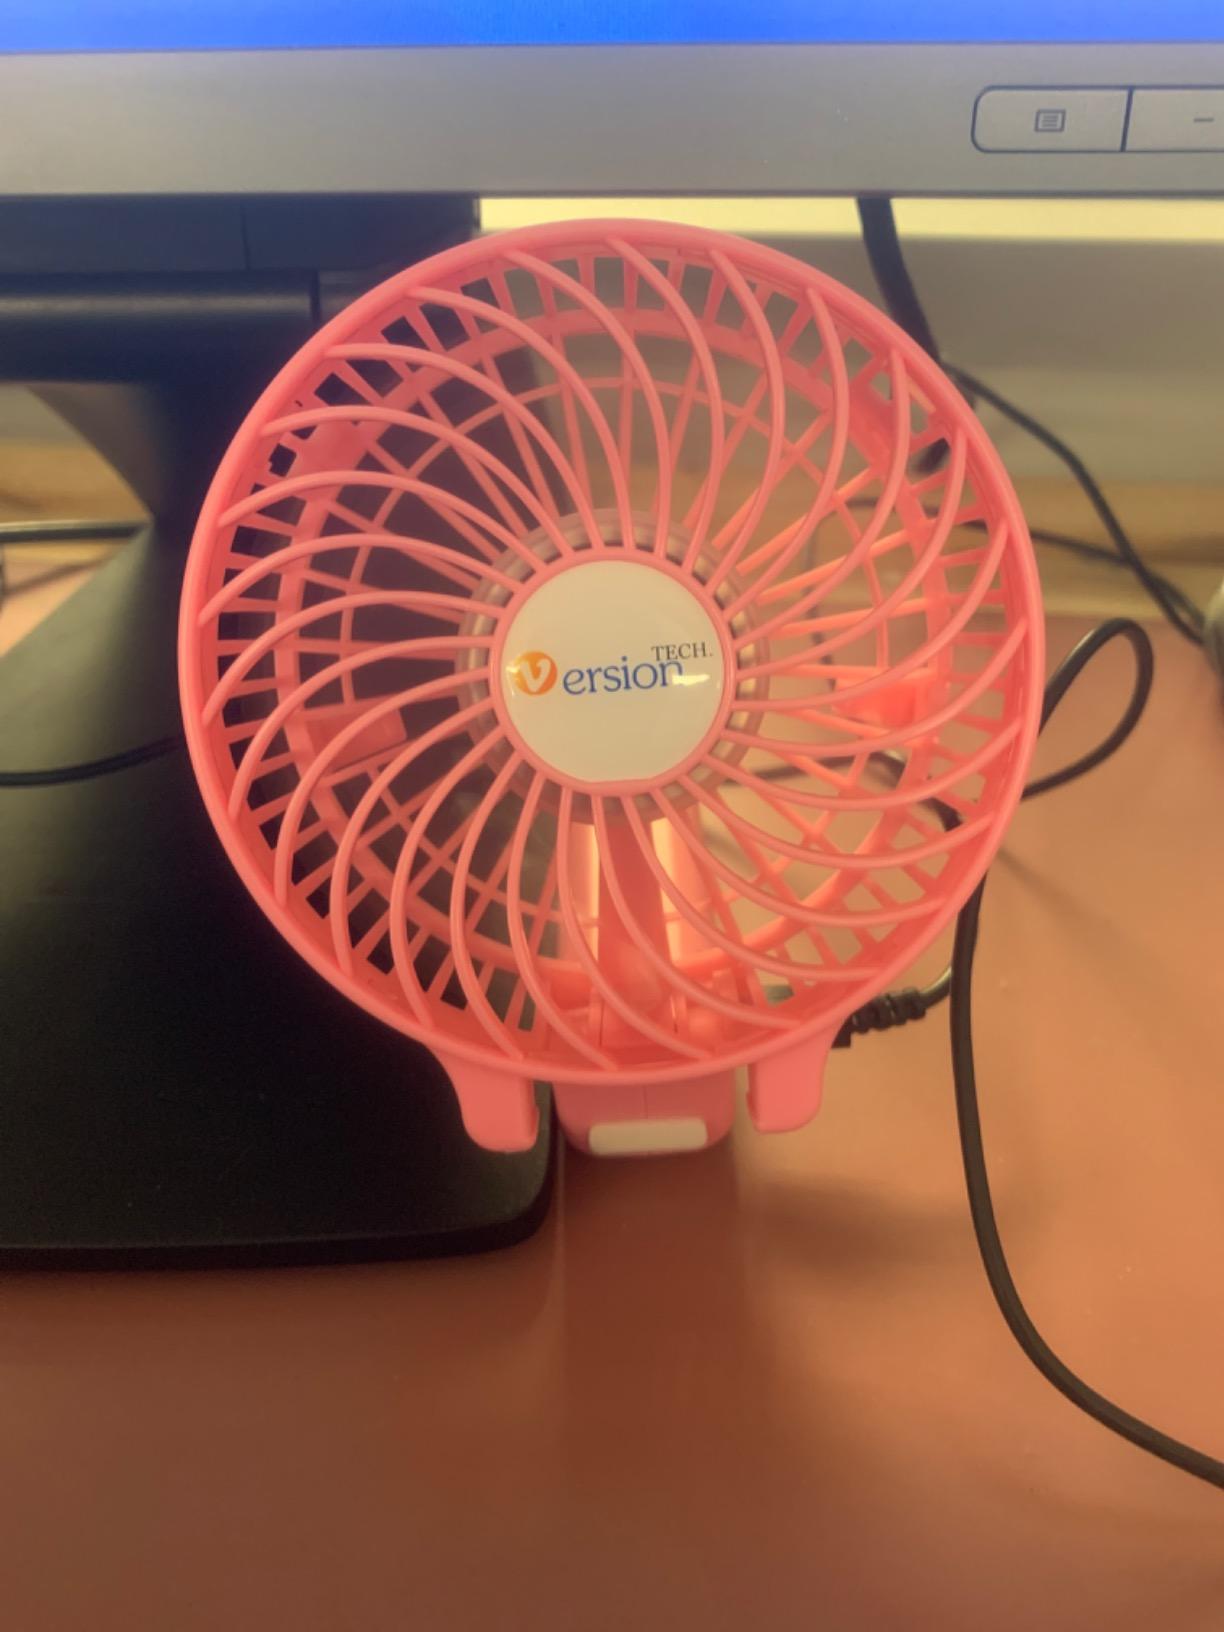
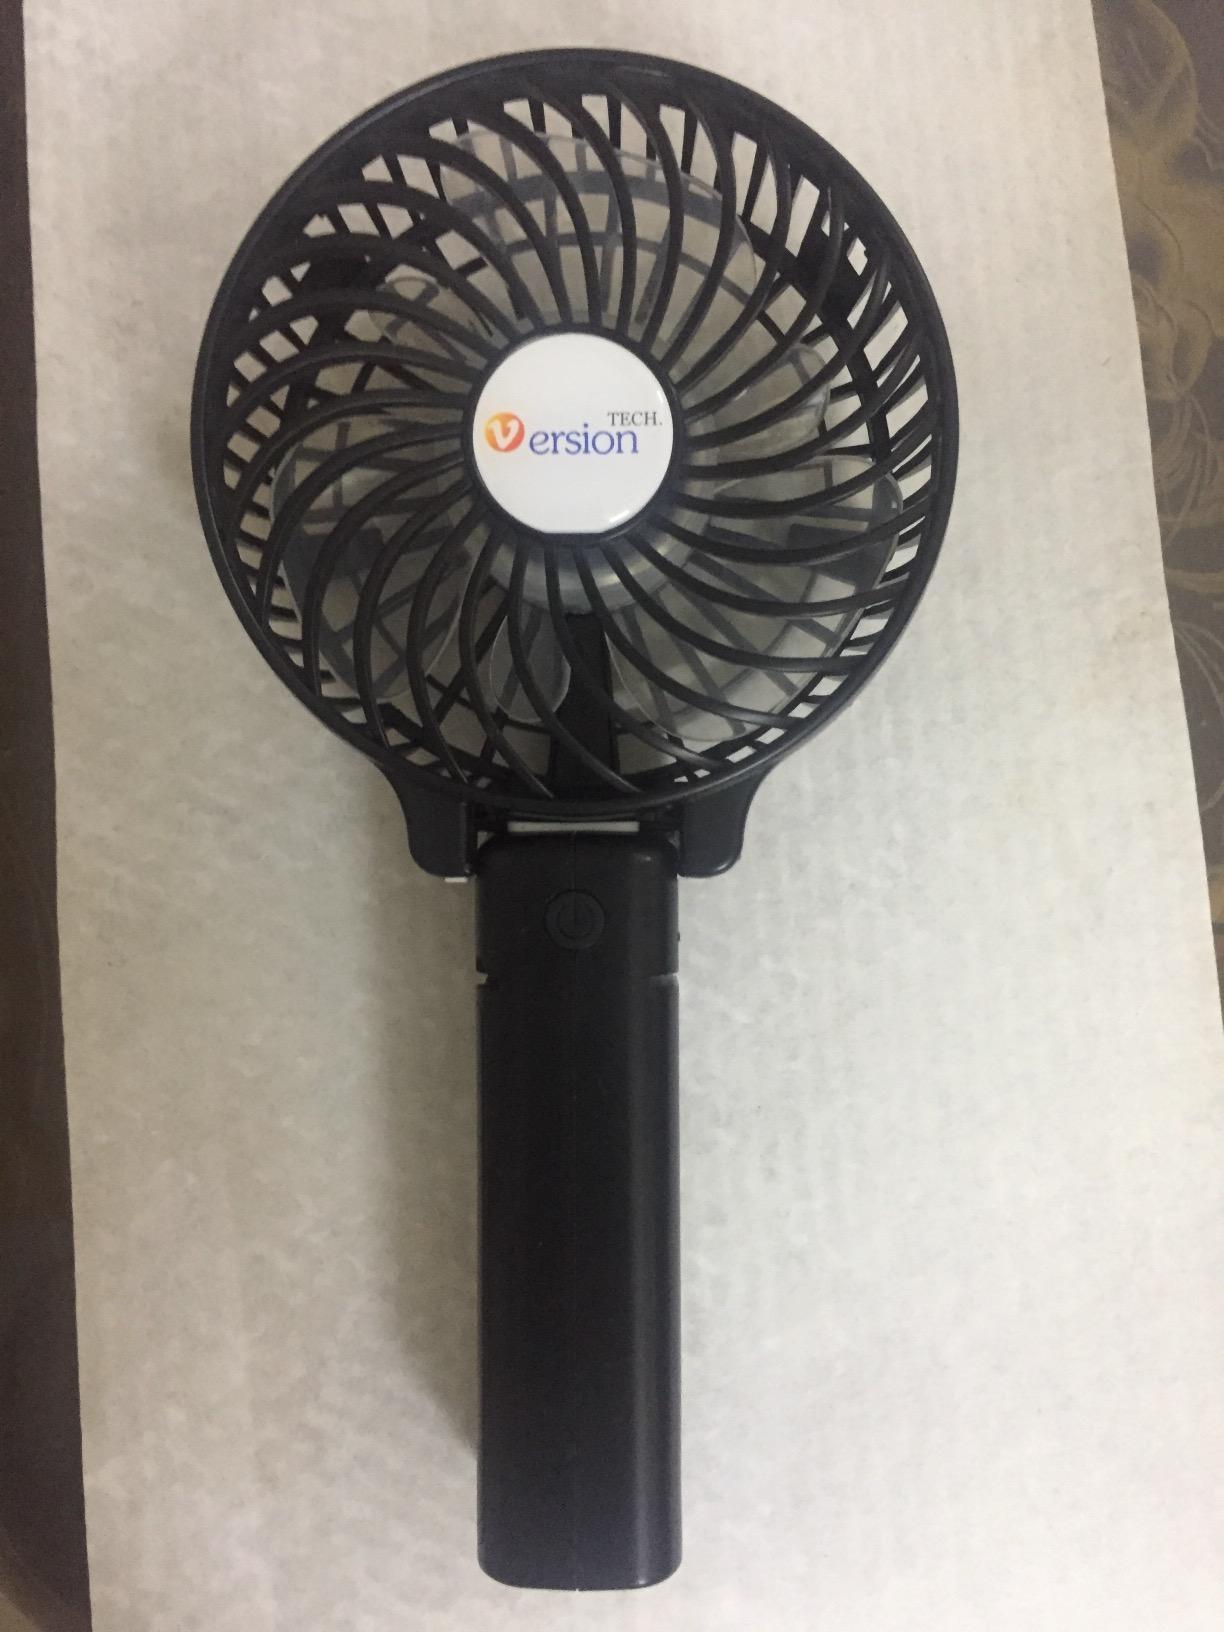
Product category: fan
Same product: no